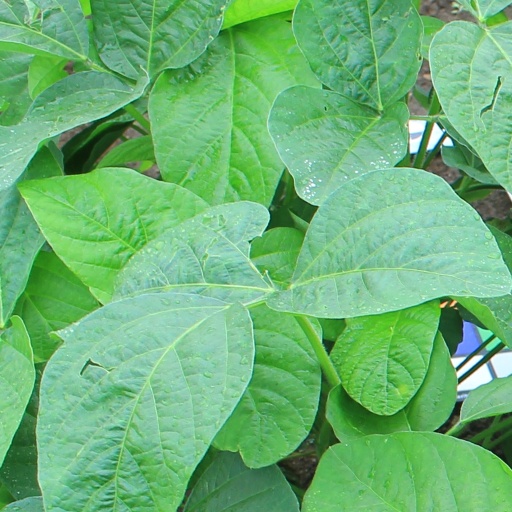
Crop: soybean